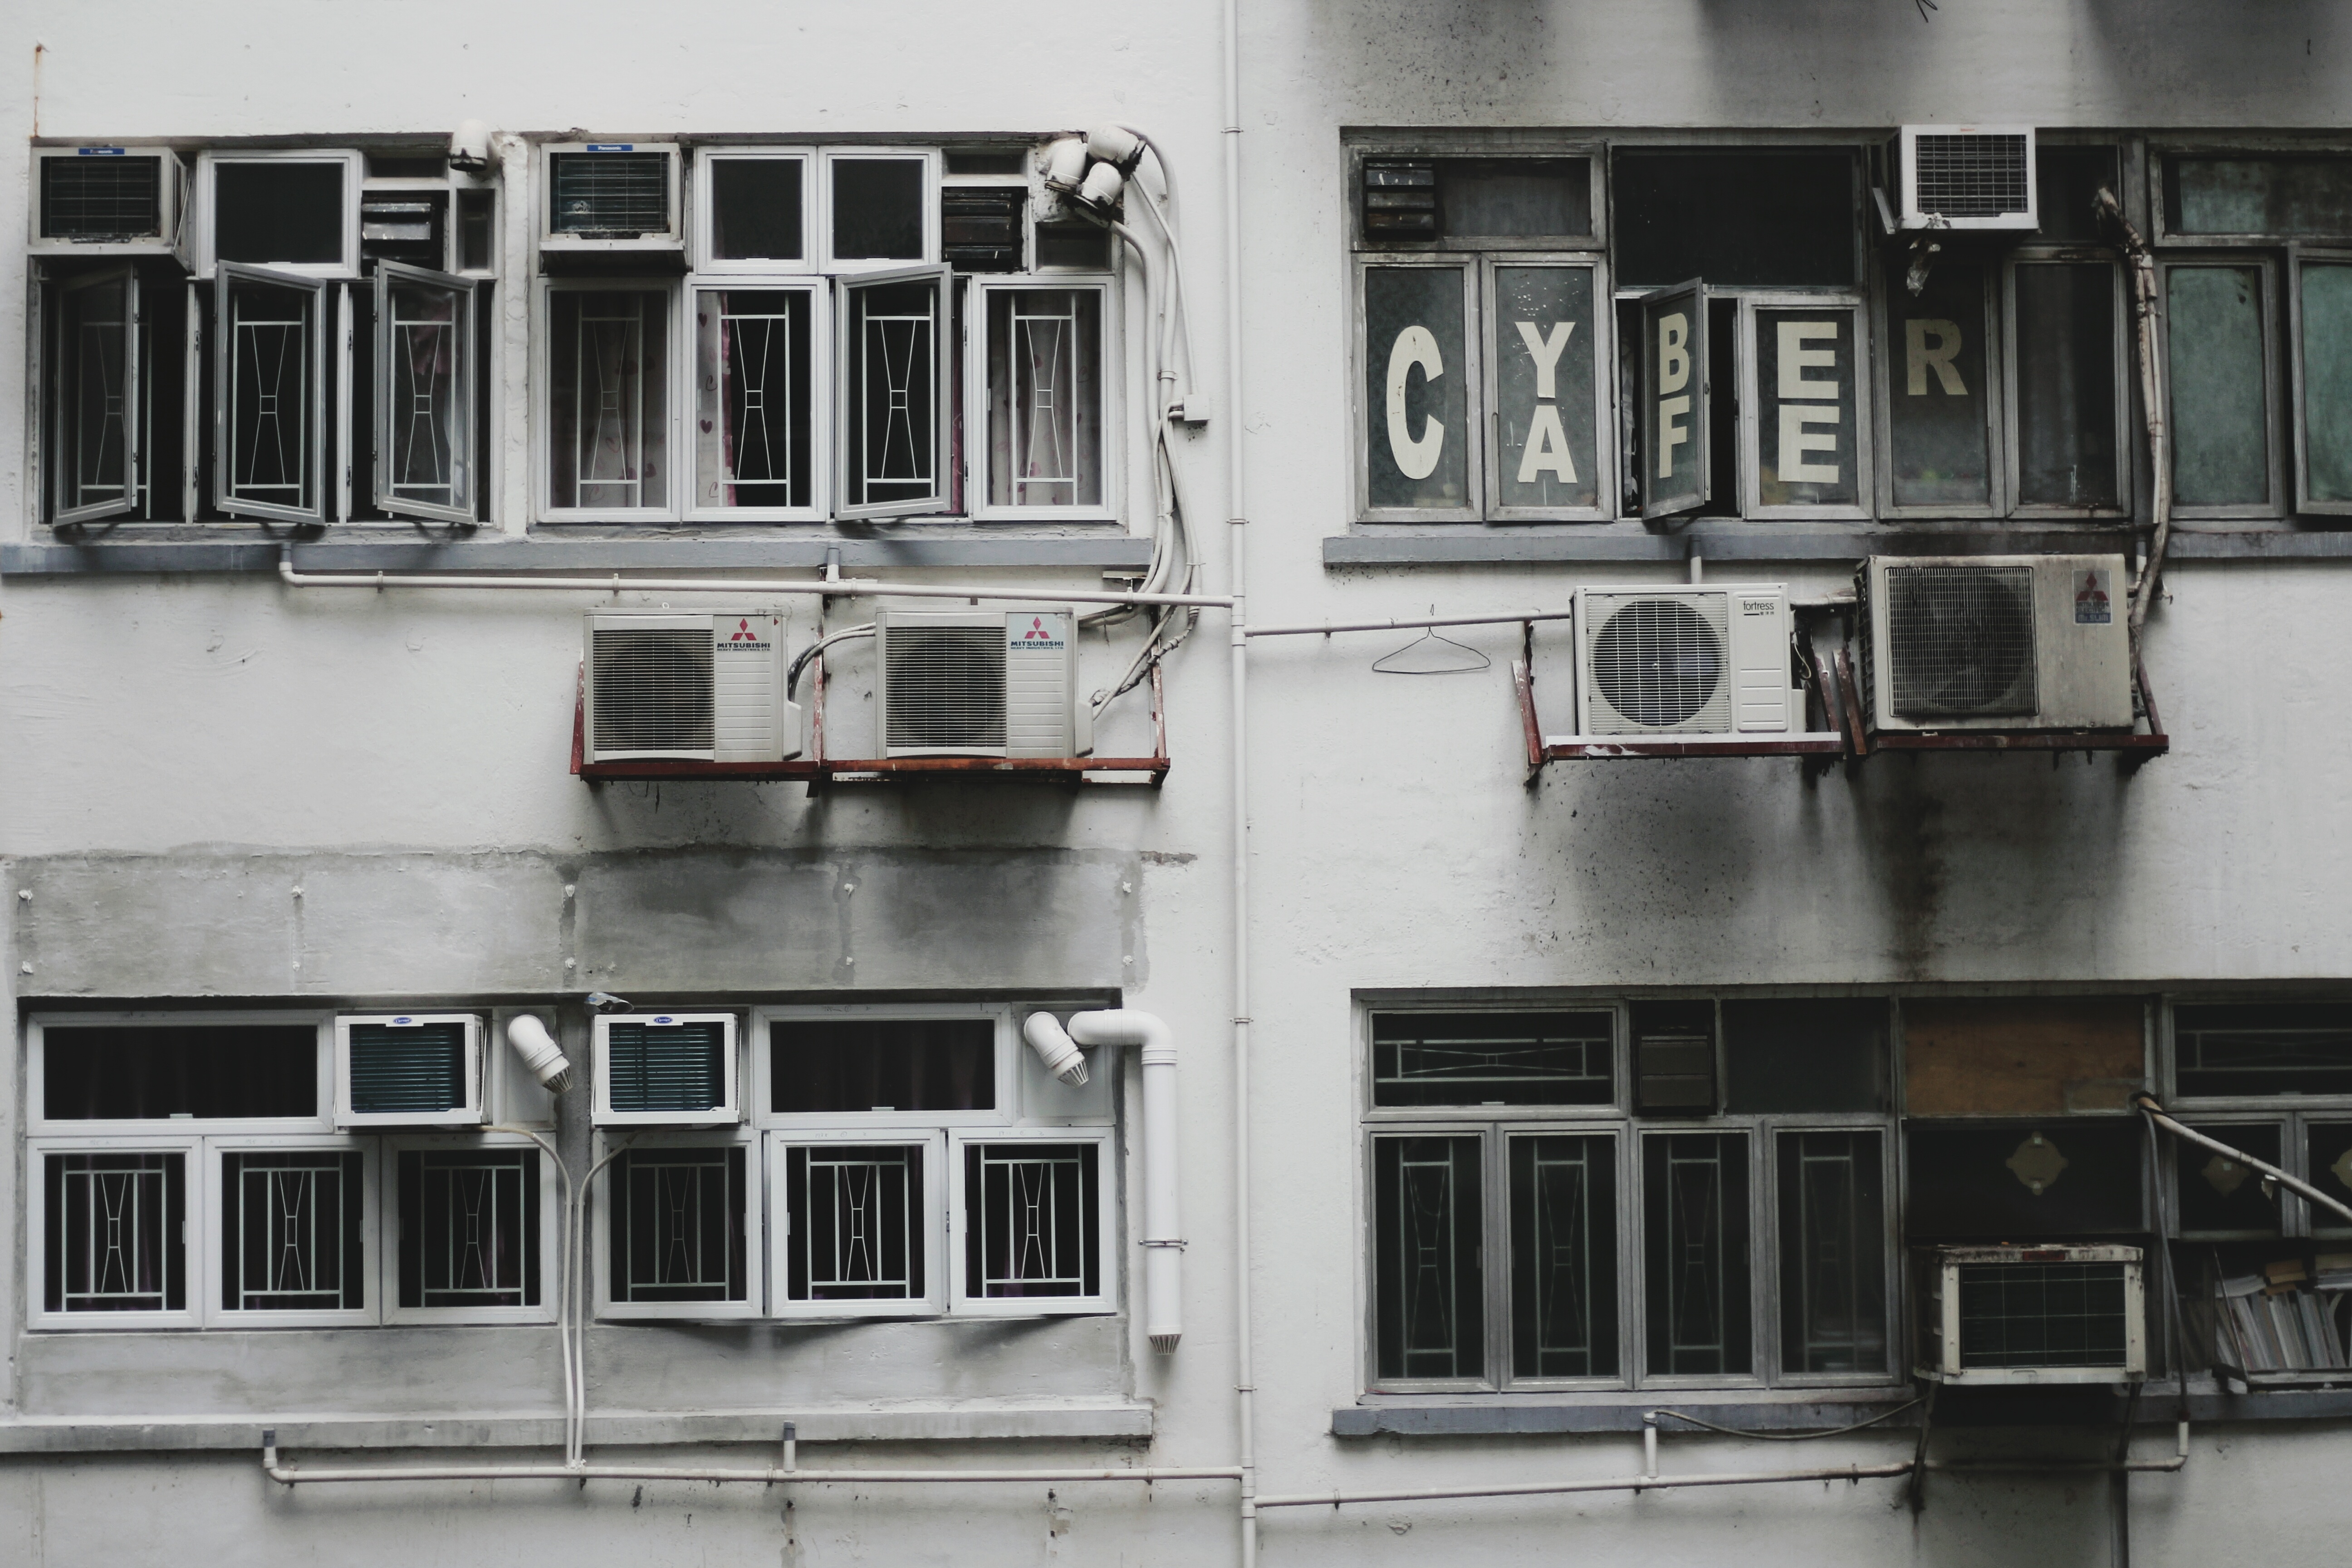
architecture, white, street, house, window, building, home, balcony, facade, apartment, interior design, aircon, air conditioning, urban area